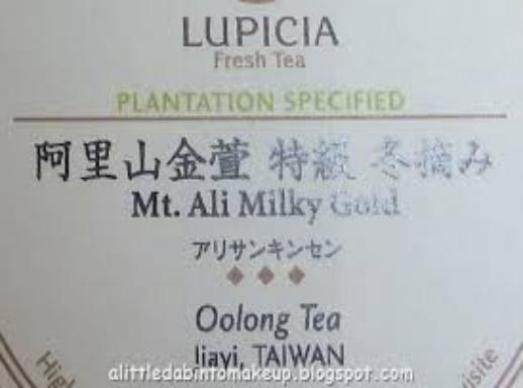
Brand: lupicia
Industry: Food